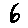
Label: 6